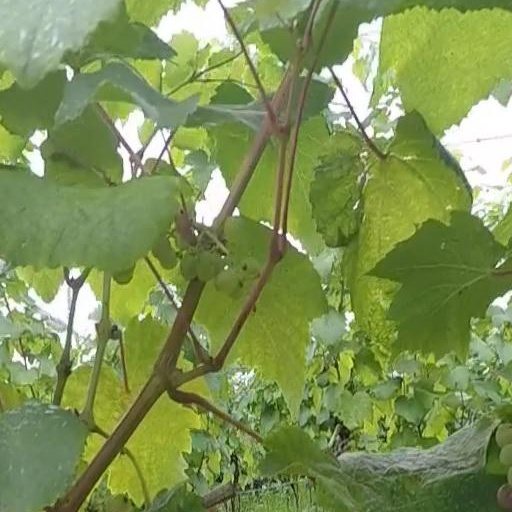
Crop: grape